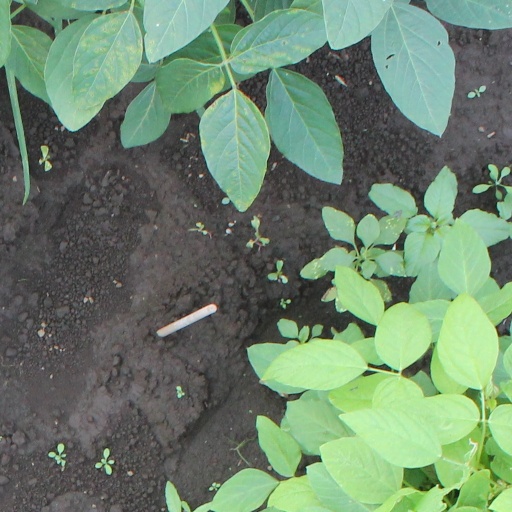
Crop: soybean